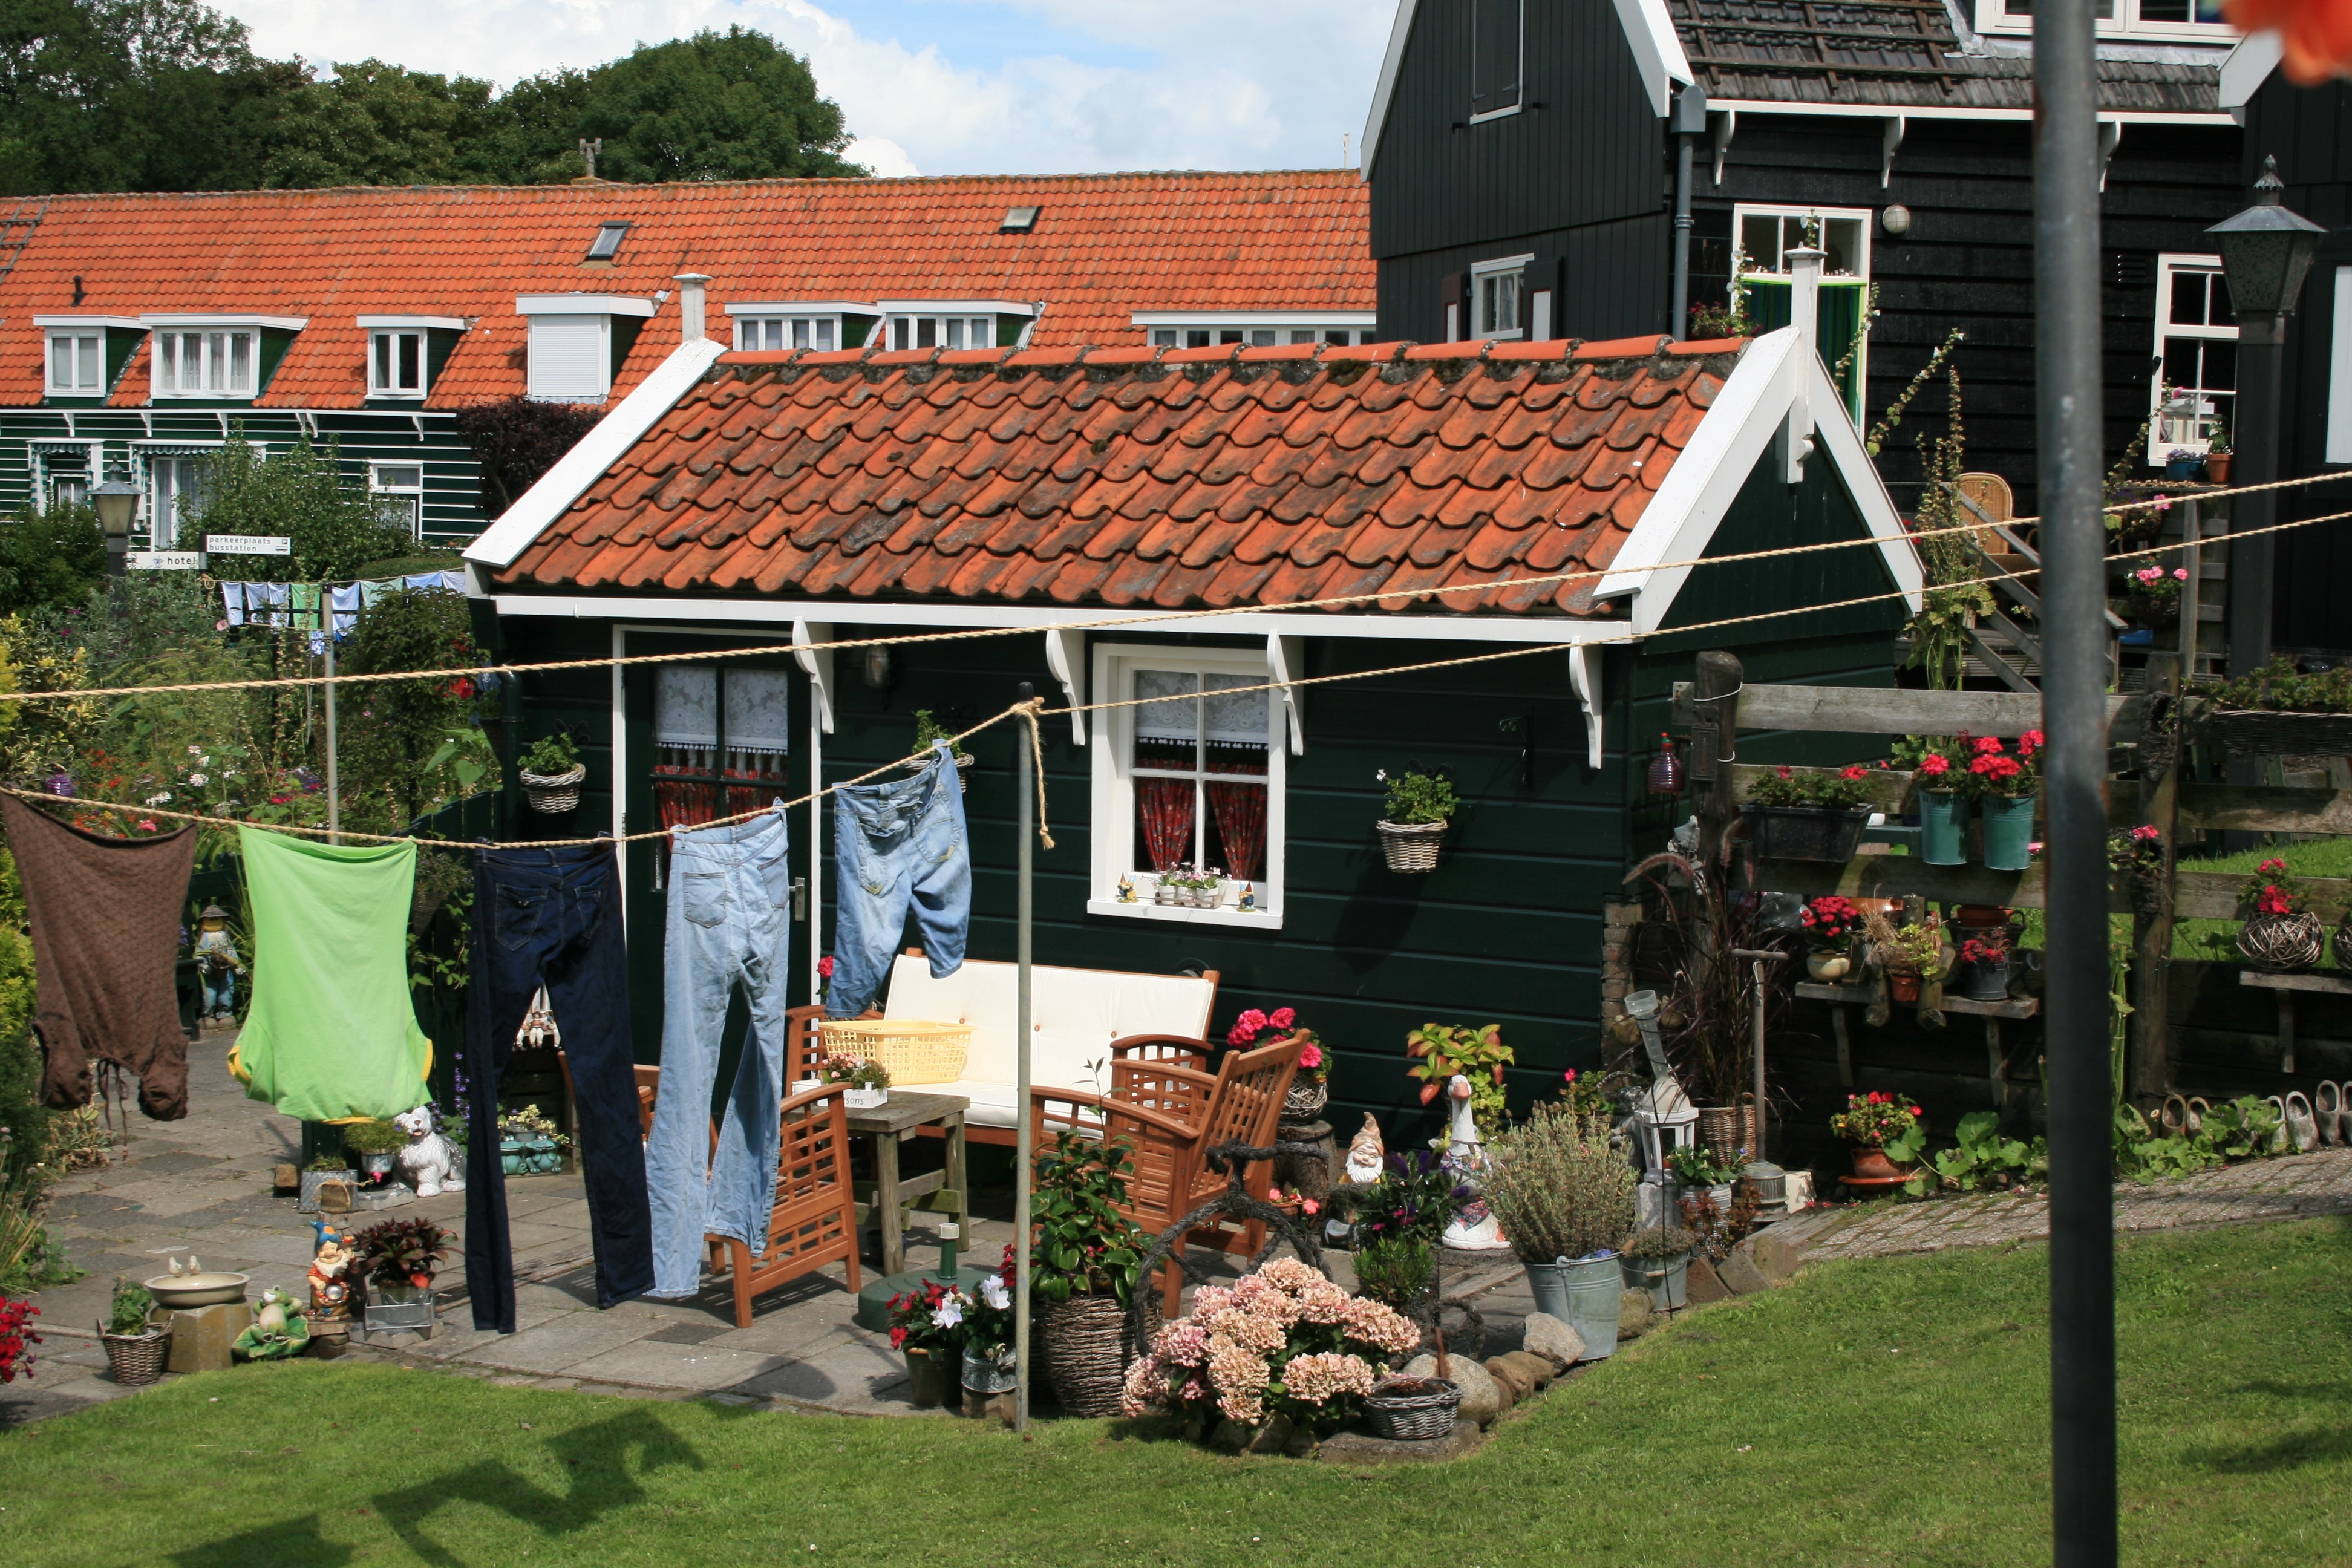
house, roof, building, home, shed, village, cottage, backyard, exterior, quaint, holland, netherlands, dutch, yard, neighbourhood, human settlement, outdoor structure